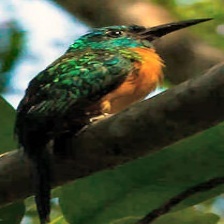
Species: GREAT JACAMAR
Scientific name: JACAMEROPS AUREUS